Describe the emotion expressed in this image:  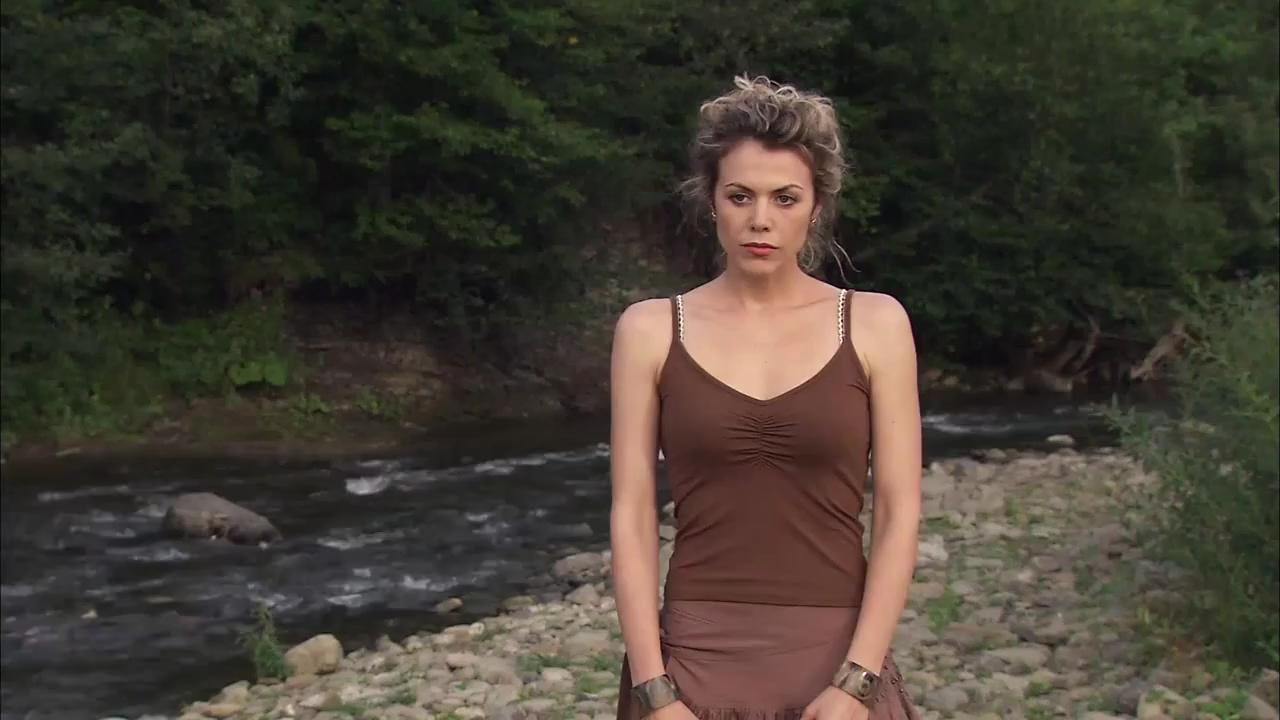
This person displays Suffering, valence and arousal with low intensity.